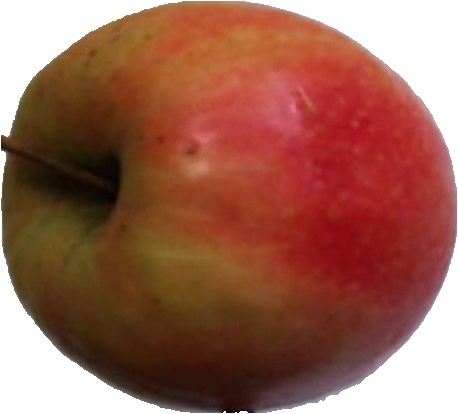
Label: apple_pink_lady_1